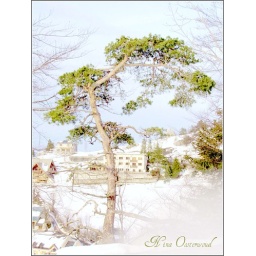
Spotted the tree when walking in the snow not far from Grenoble.- Edited with picnik (exposure, contrast and saturation)